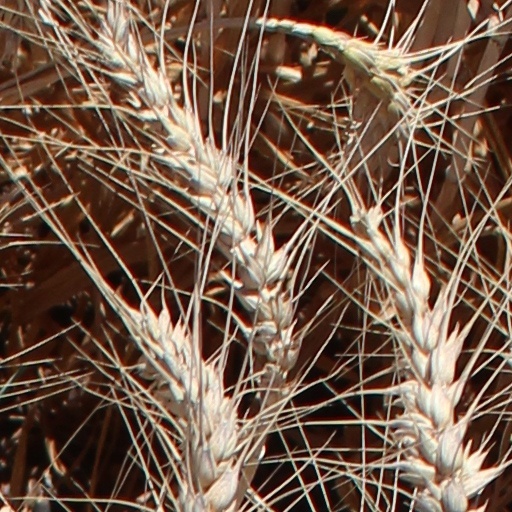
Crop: wheat